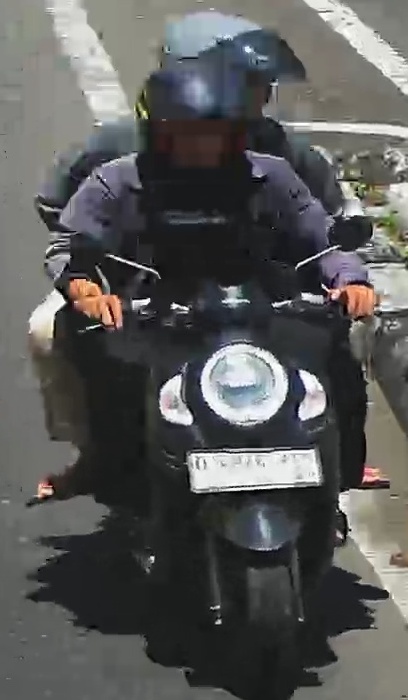
person-with-helmet: 2
person-without-helmet: 0